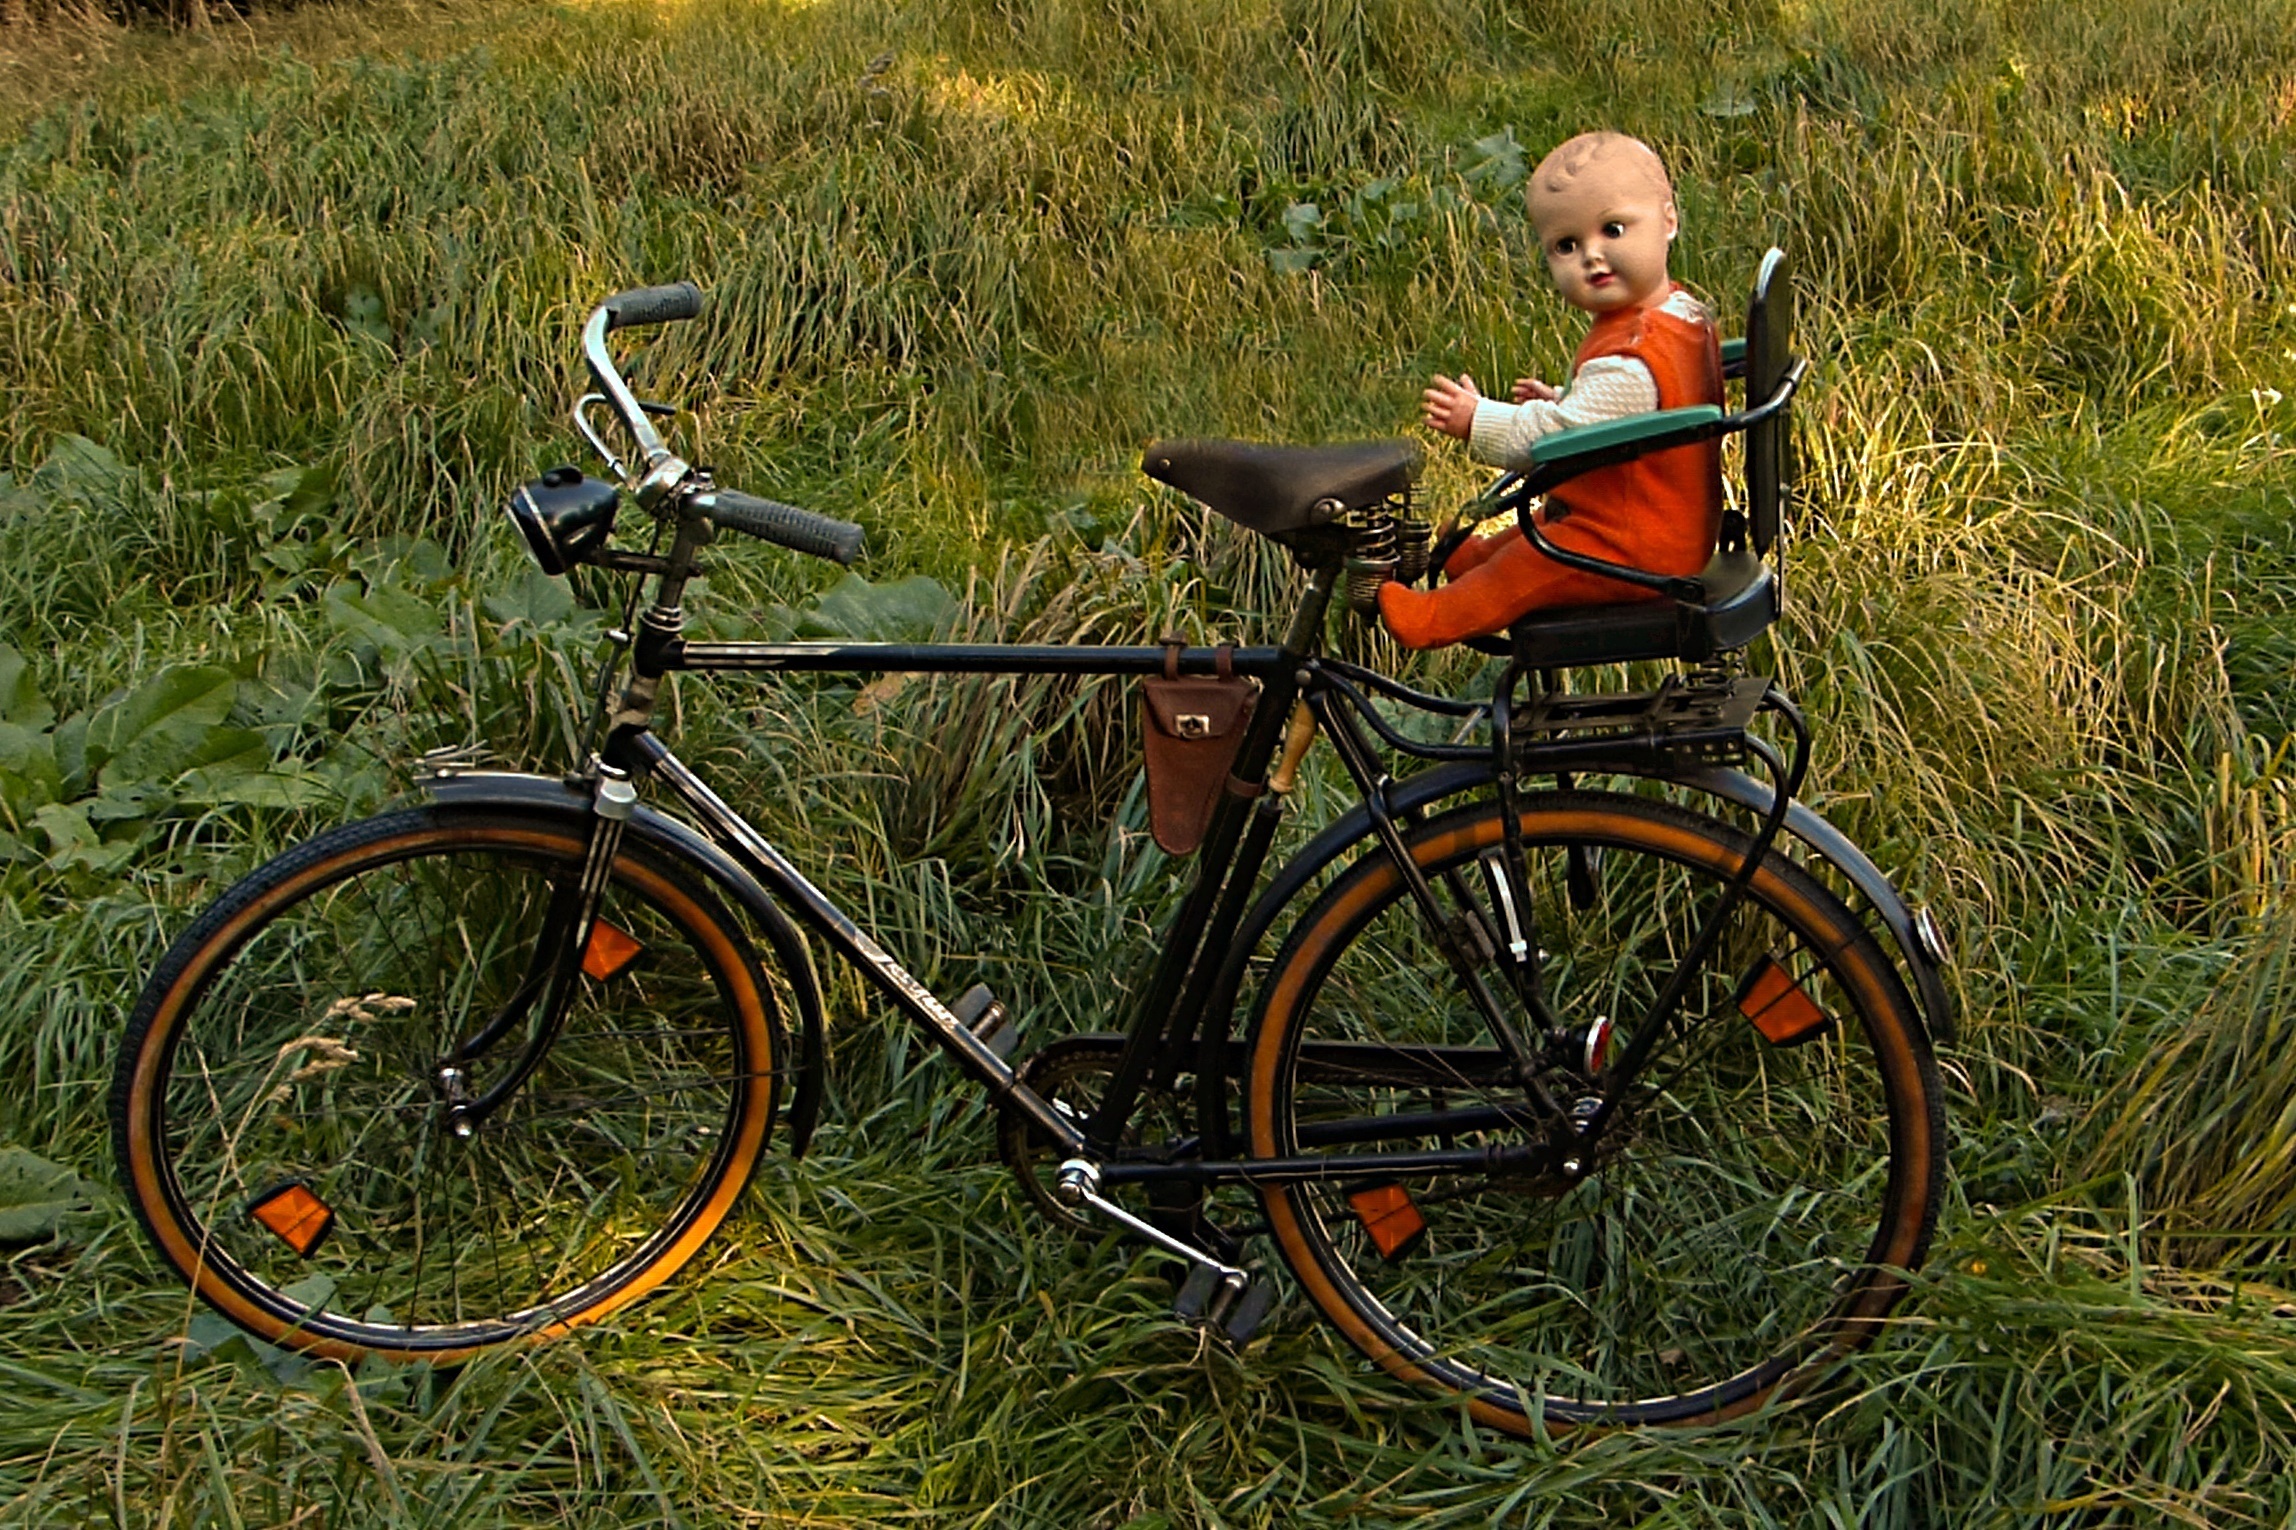
old, bicycle, bike, vehicle, sports equipment, mountain bike, cycling, doll, mountain biking, road cycling, land vehicle, cyclo cross bicycle, bicycle racing, road bicycle, racing bicycle, hybrid bicycle, child seat